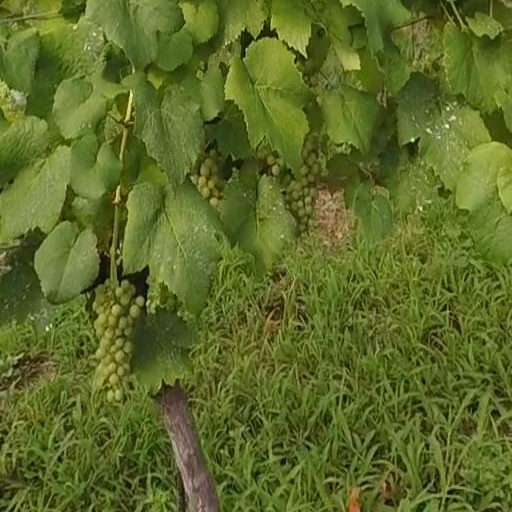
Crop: grape